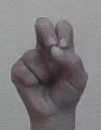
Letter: gaaf